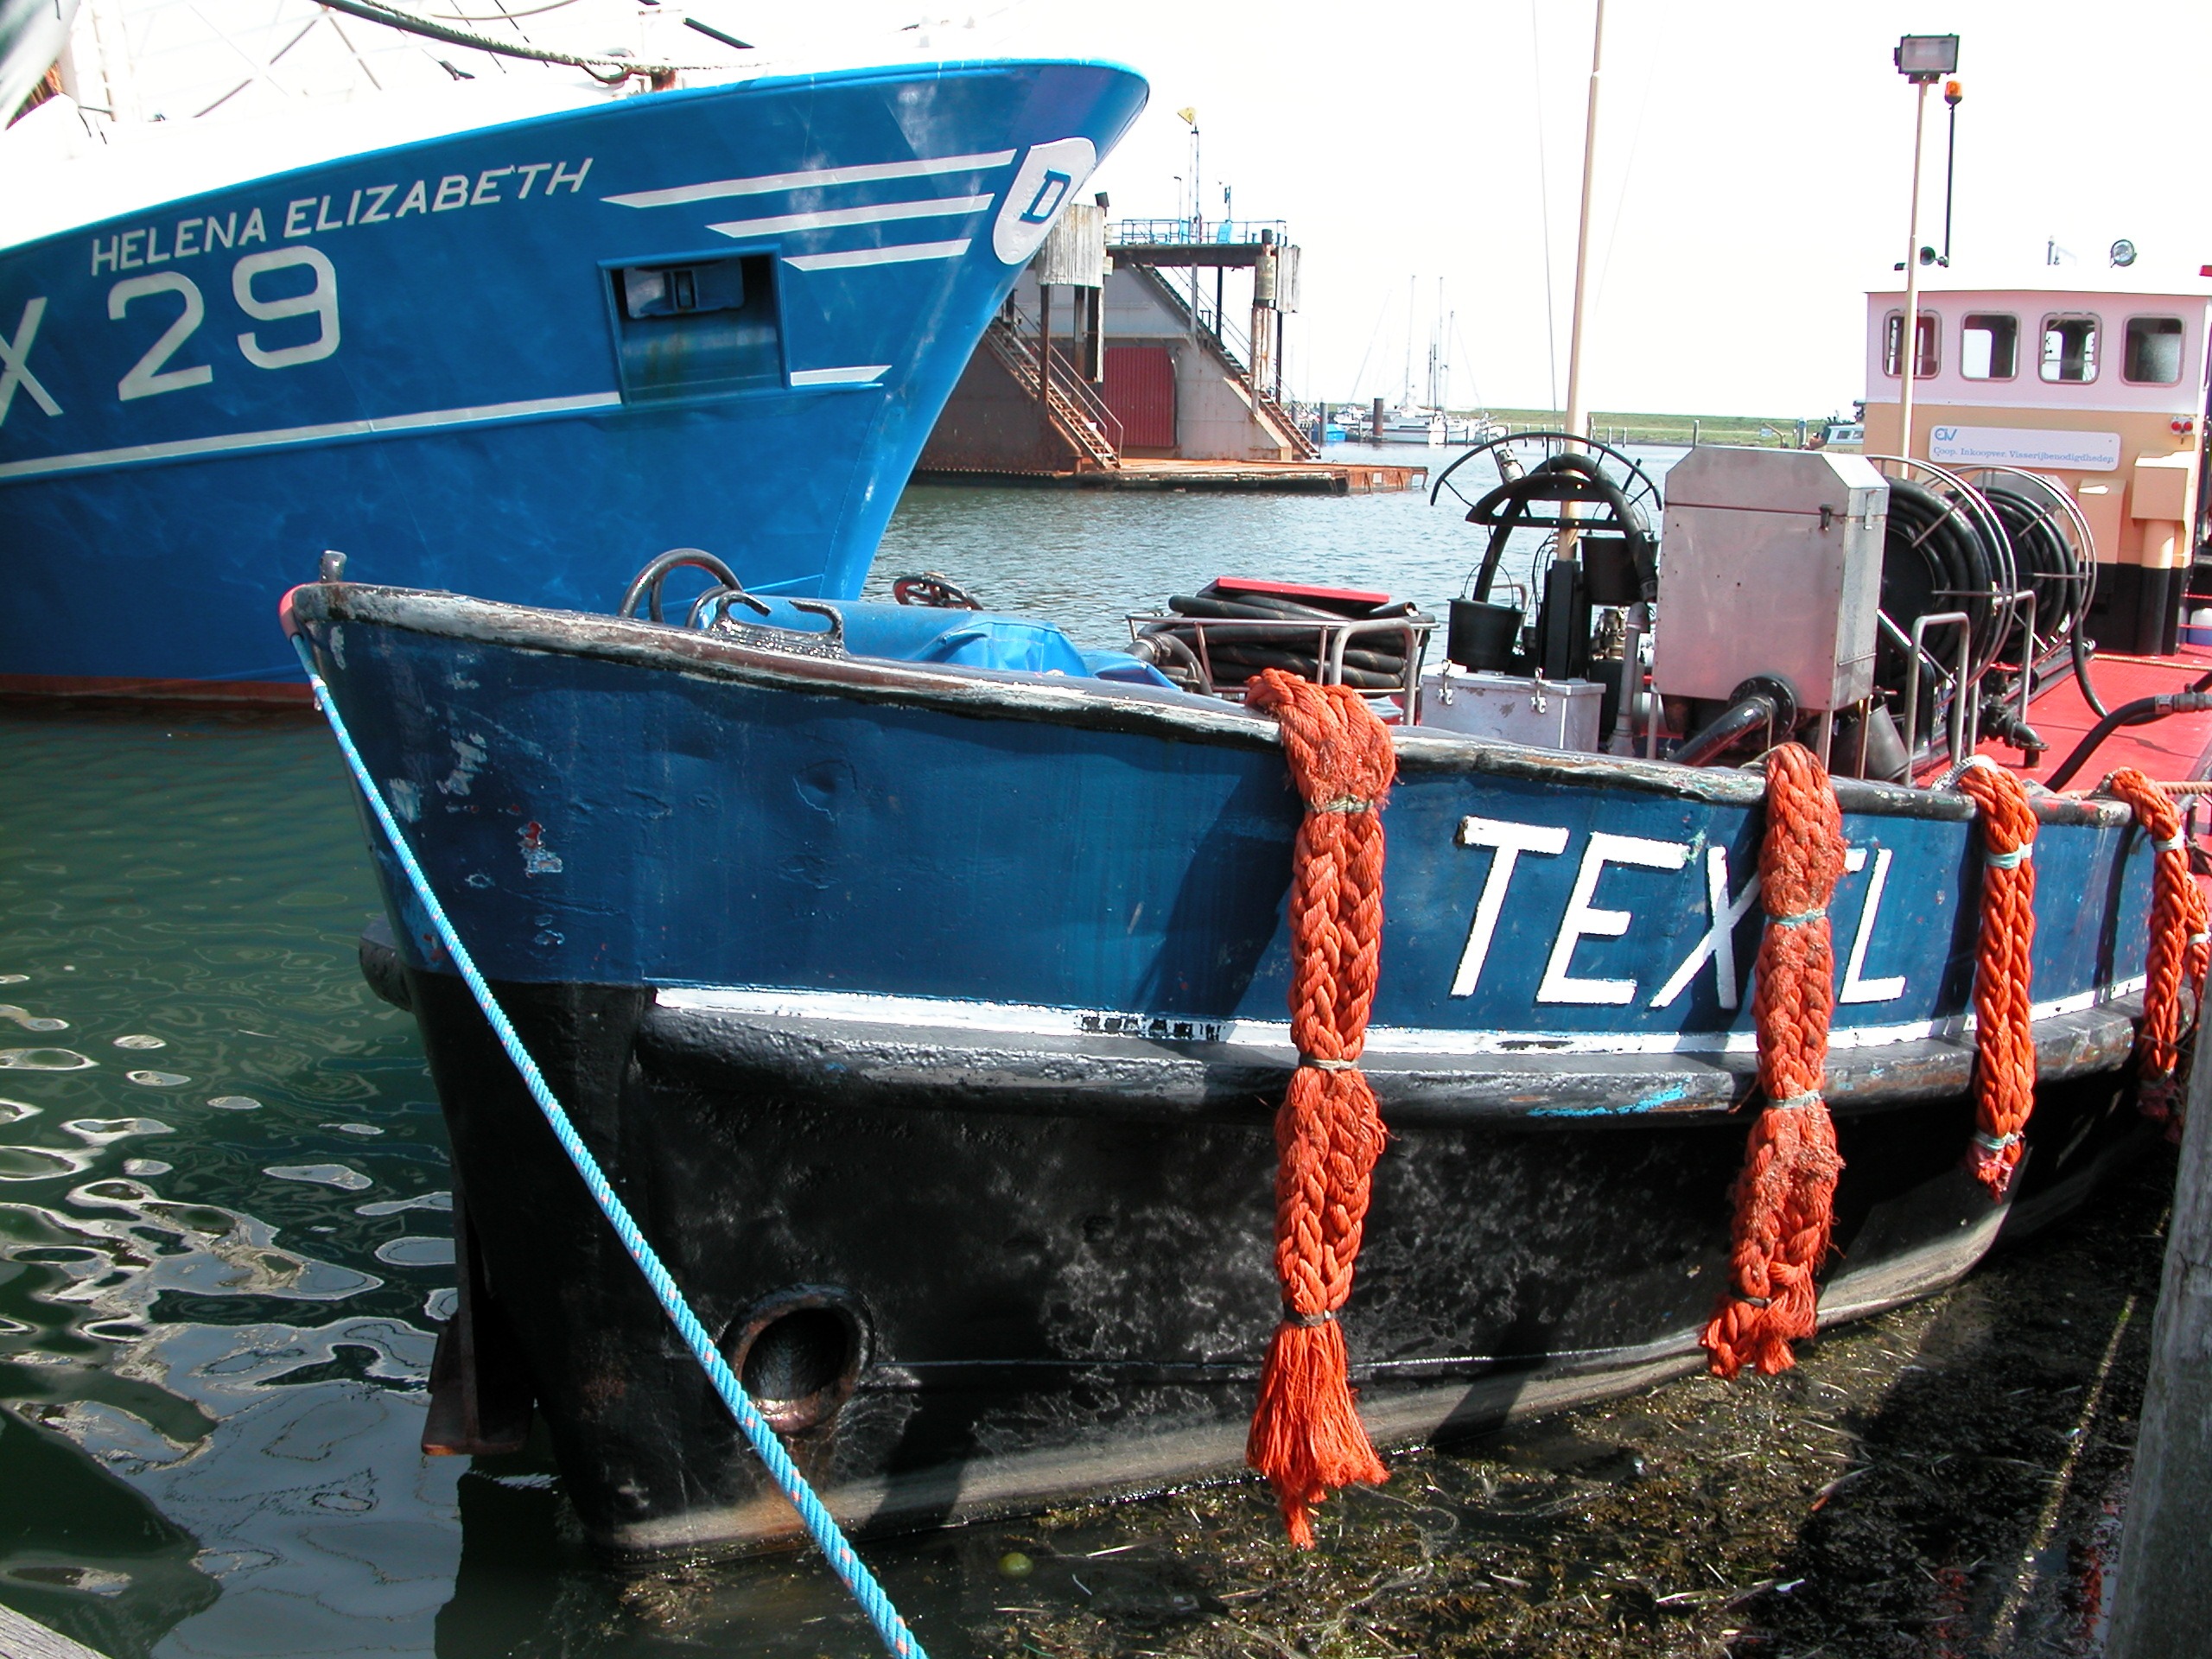
sea, water, sun, boat, ship, summer, boot, vehicle, island, port, waterway, motorboat, reflections, watercraft, texel, cutter, fishing vessel